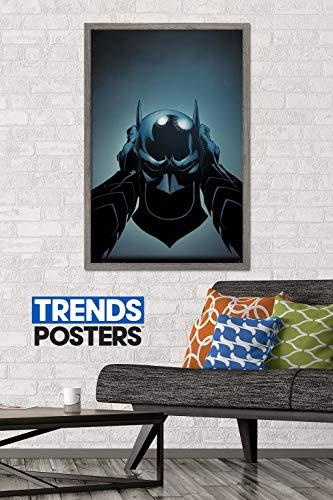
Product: Trends International DC Comics - Batman - Cowl Wall Poster, 22.375" x 34", Multi
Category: Toys & Games | Toy Figures & Playsets
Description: Barnwood frame comes complete with metal sawtooth hangers.
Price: $84.99 $84.99
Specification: ProductDimensions:24.2x35.8x0.8inches|ItemWeight:4.85pounds|ShippingWeight:4.85pounds|Manufacturer:TrendsInternational|ASIN:B081SJCJ5C|Itemmodelnumber:FR16409BWD22X34